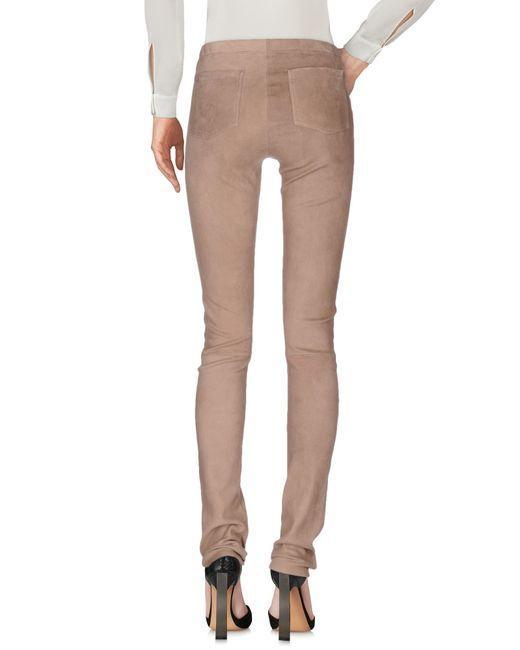
Stretch-Wildlederhose, altrosa, eng am Körper anliegend, Gesäßtaschen, ideal zum Ausgehen mit Freunden und zur Teilnahme an informellen Veranstaltungen